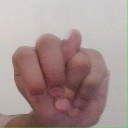
अक्षर: न